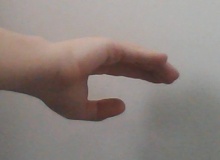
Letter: jeem